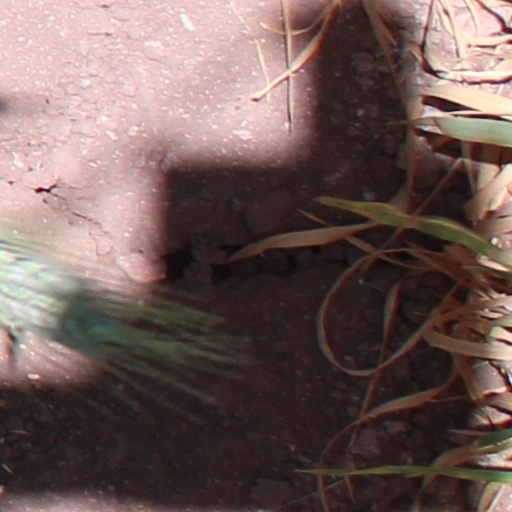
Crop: wheat